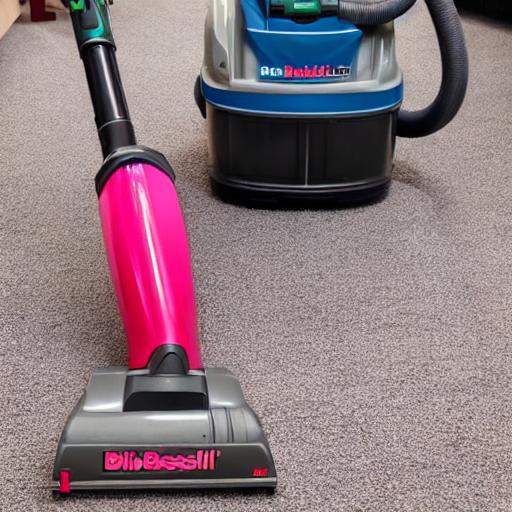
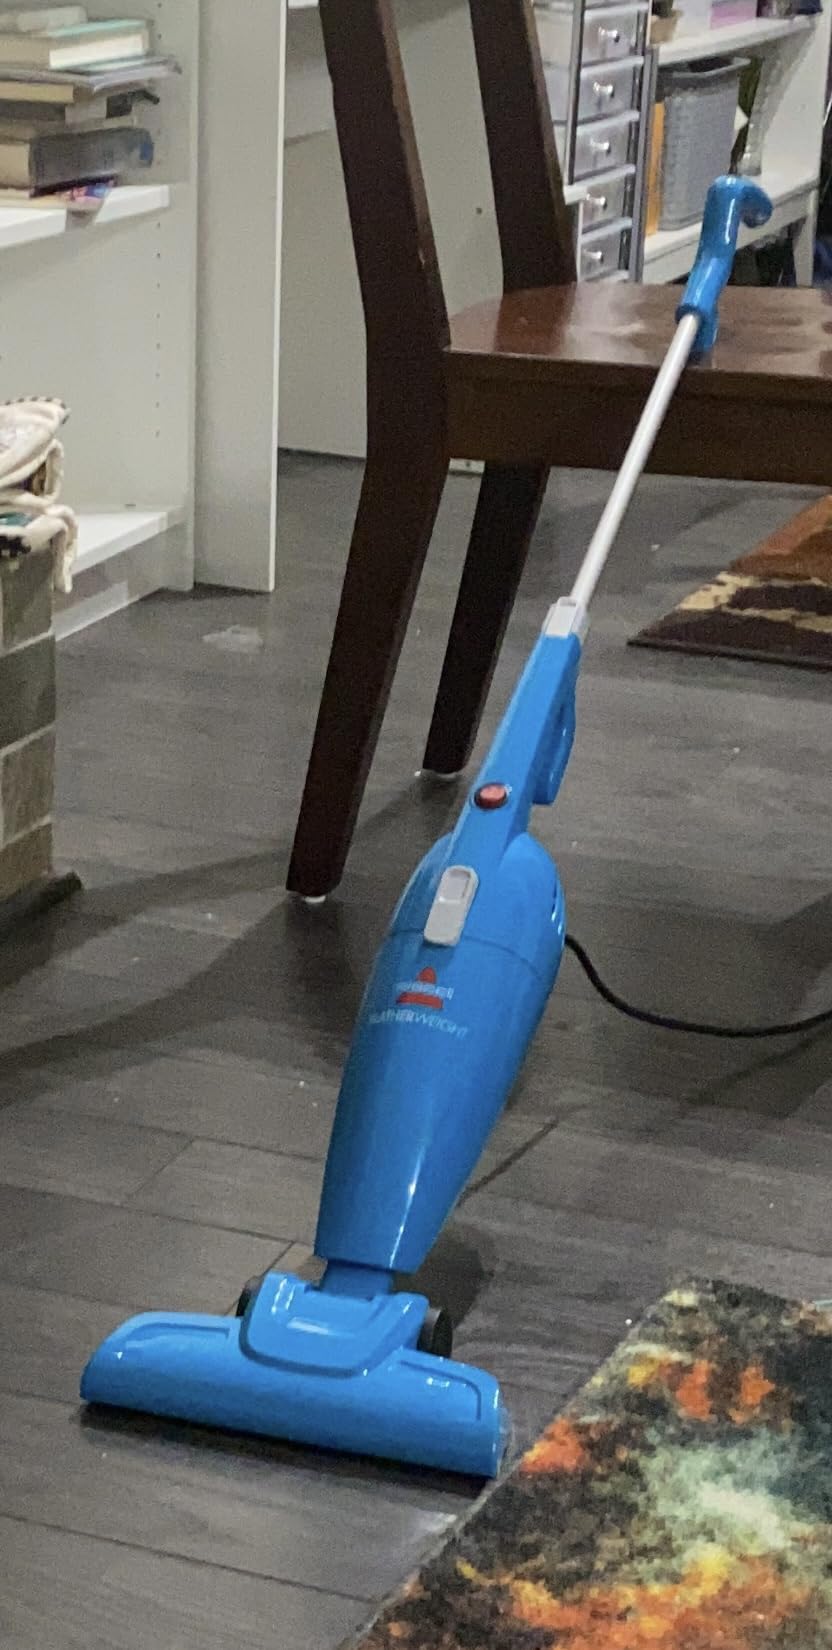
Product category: items_vacuum
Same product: no